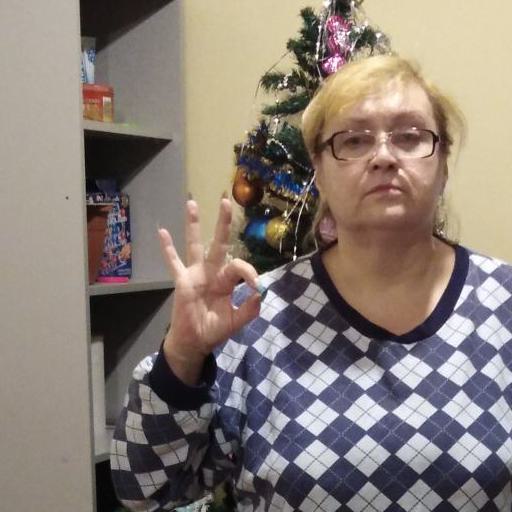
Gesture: ok